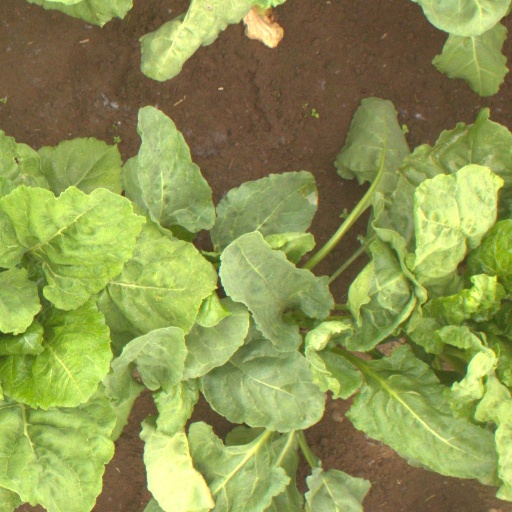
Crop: sugar beet